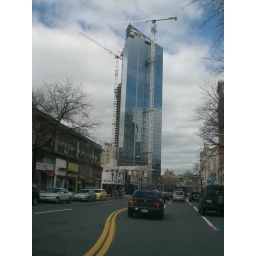
Good Shot, I likt the yellow road in the foreground